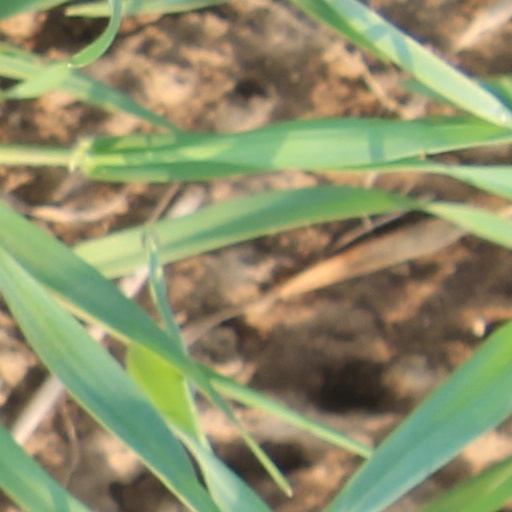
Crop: wheat